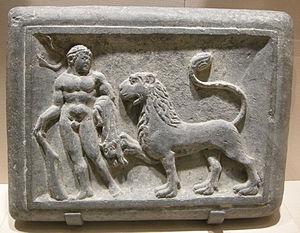
Poids de lutteur :avec Hercules et le Lion de Némée
L’art gréco-bouddhique désigne, selon le terme consacré par la thèse de doctorat d'Alfred Foucher soutenue et publiée en 1905, l'ensemble des productions picturales, statuaires, toreutiques et monétaires issues de la synthèse originale de styles grecs et indo-bouddhistes. Cet art naît tout d'abord au Gandhara au début de notre ère, sous l'Empire kouchan, à la faveur de la rencontre culturelle entre peuples nomades d'Asie centrale, monde grec, monde indien et monde irano-perse. C'est probablement l'éclectisme religieux de ce milieu qui a favorisé, là où le bouddhisme était majoritaire sans être une religion d’État, la formation d'ateliers illustrant un art qui leur était familier, relatant la vie du Bouddha, mais sur lesquels ne pouvaient manquer de peser les influences diverses issues des activités militaires, diplomatiques, commerciales et intellectuelles intenses à cette période. Cet art, au-delà de sa définition complexe, connaît plusieurs développements et styles régionaux au cours de l'Antiquité tardive et jusqu'au VIIᵉ siècle de notre ère.